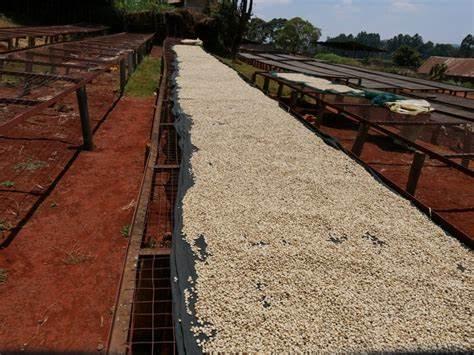
Hatua ya kukausha mazao kwenye eneo la wazi lenye mpaka ya waya na kivuli, ambako nafaka  zimewekwa juu ya sakafu, kwa ajili ya maandalizi kabla ya usindikaji na uhuifazi. Mazingira haya yanaonyesha kilimo cha kiviwanda, kinachozingatia hatua za baada ya mavuno kwa lengo la kuhifazi ubora wa mazao, kupunguza unyevu na kuzuia upotevu wa thamani.